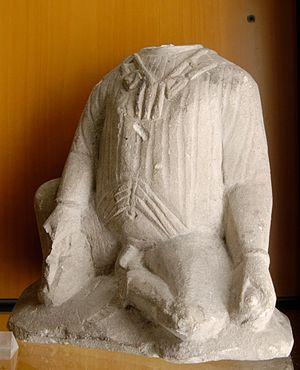
Statuette d'un garçon de temple assis acéphale. Chypre classique ou du début de l'époque hellénistique.
Les figurines en terre cuite sont un mode d'expression artistique et religieuse fréquent en Grèce antique. Bon marché, faciles à produire, ces figurines sont des témoignages précieux sur la vie quotidienne et la religion des anciens Grecs.
Le musée des Beaux-Arts de Lyon est un musée municipal situé sur la place des Terreaux à Lyon dans l'abbaye de Saint-Pierre-les-Nonnains, plus connu sous le nom de palais Saint-Pierre.